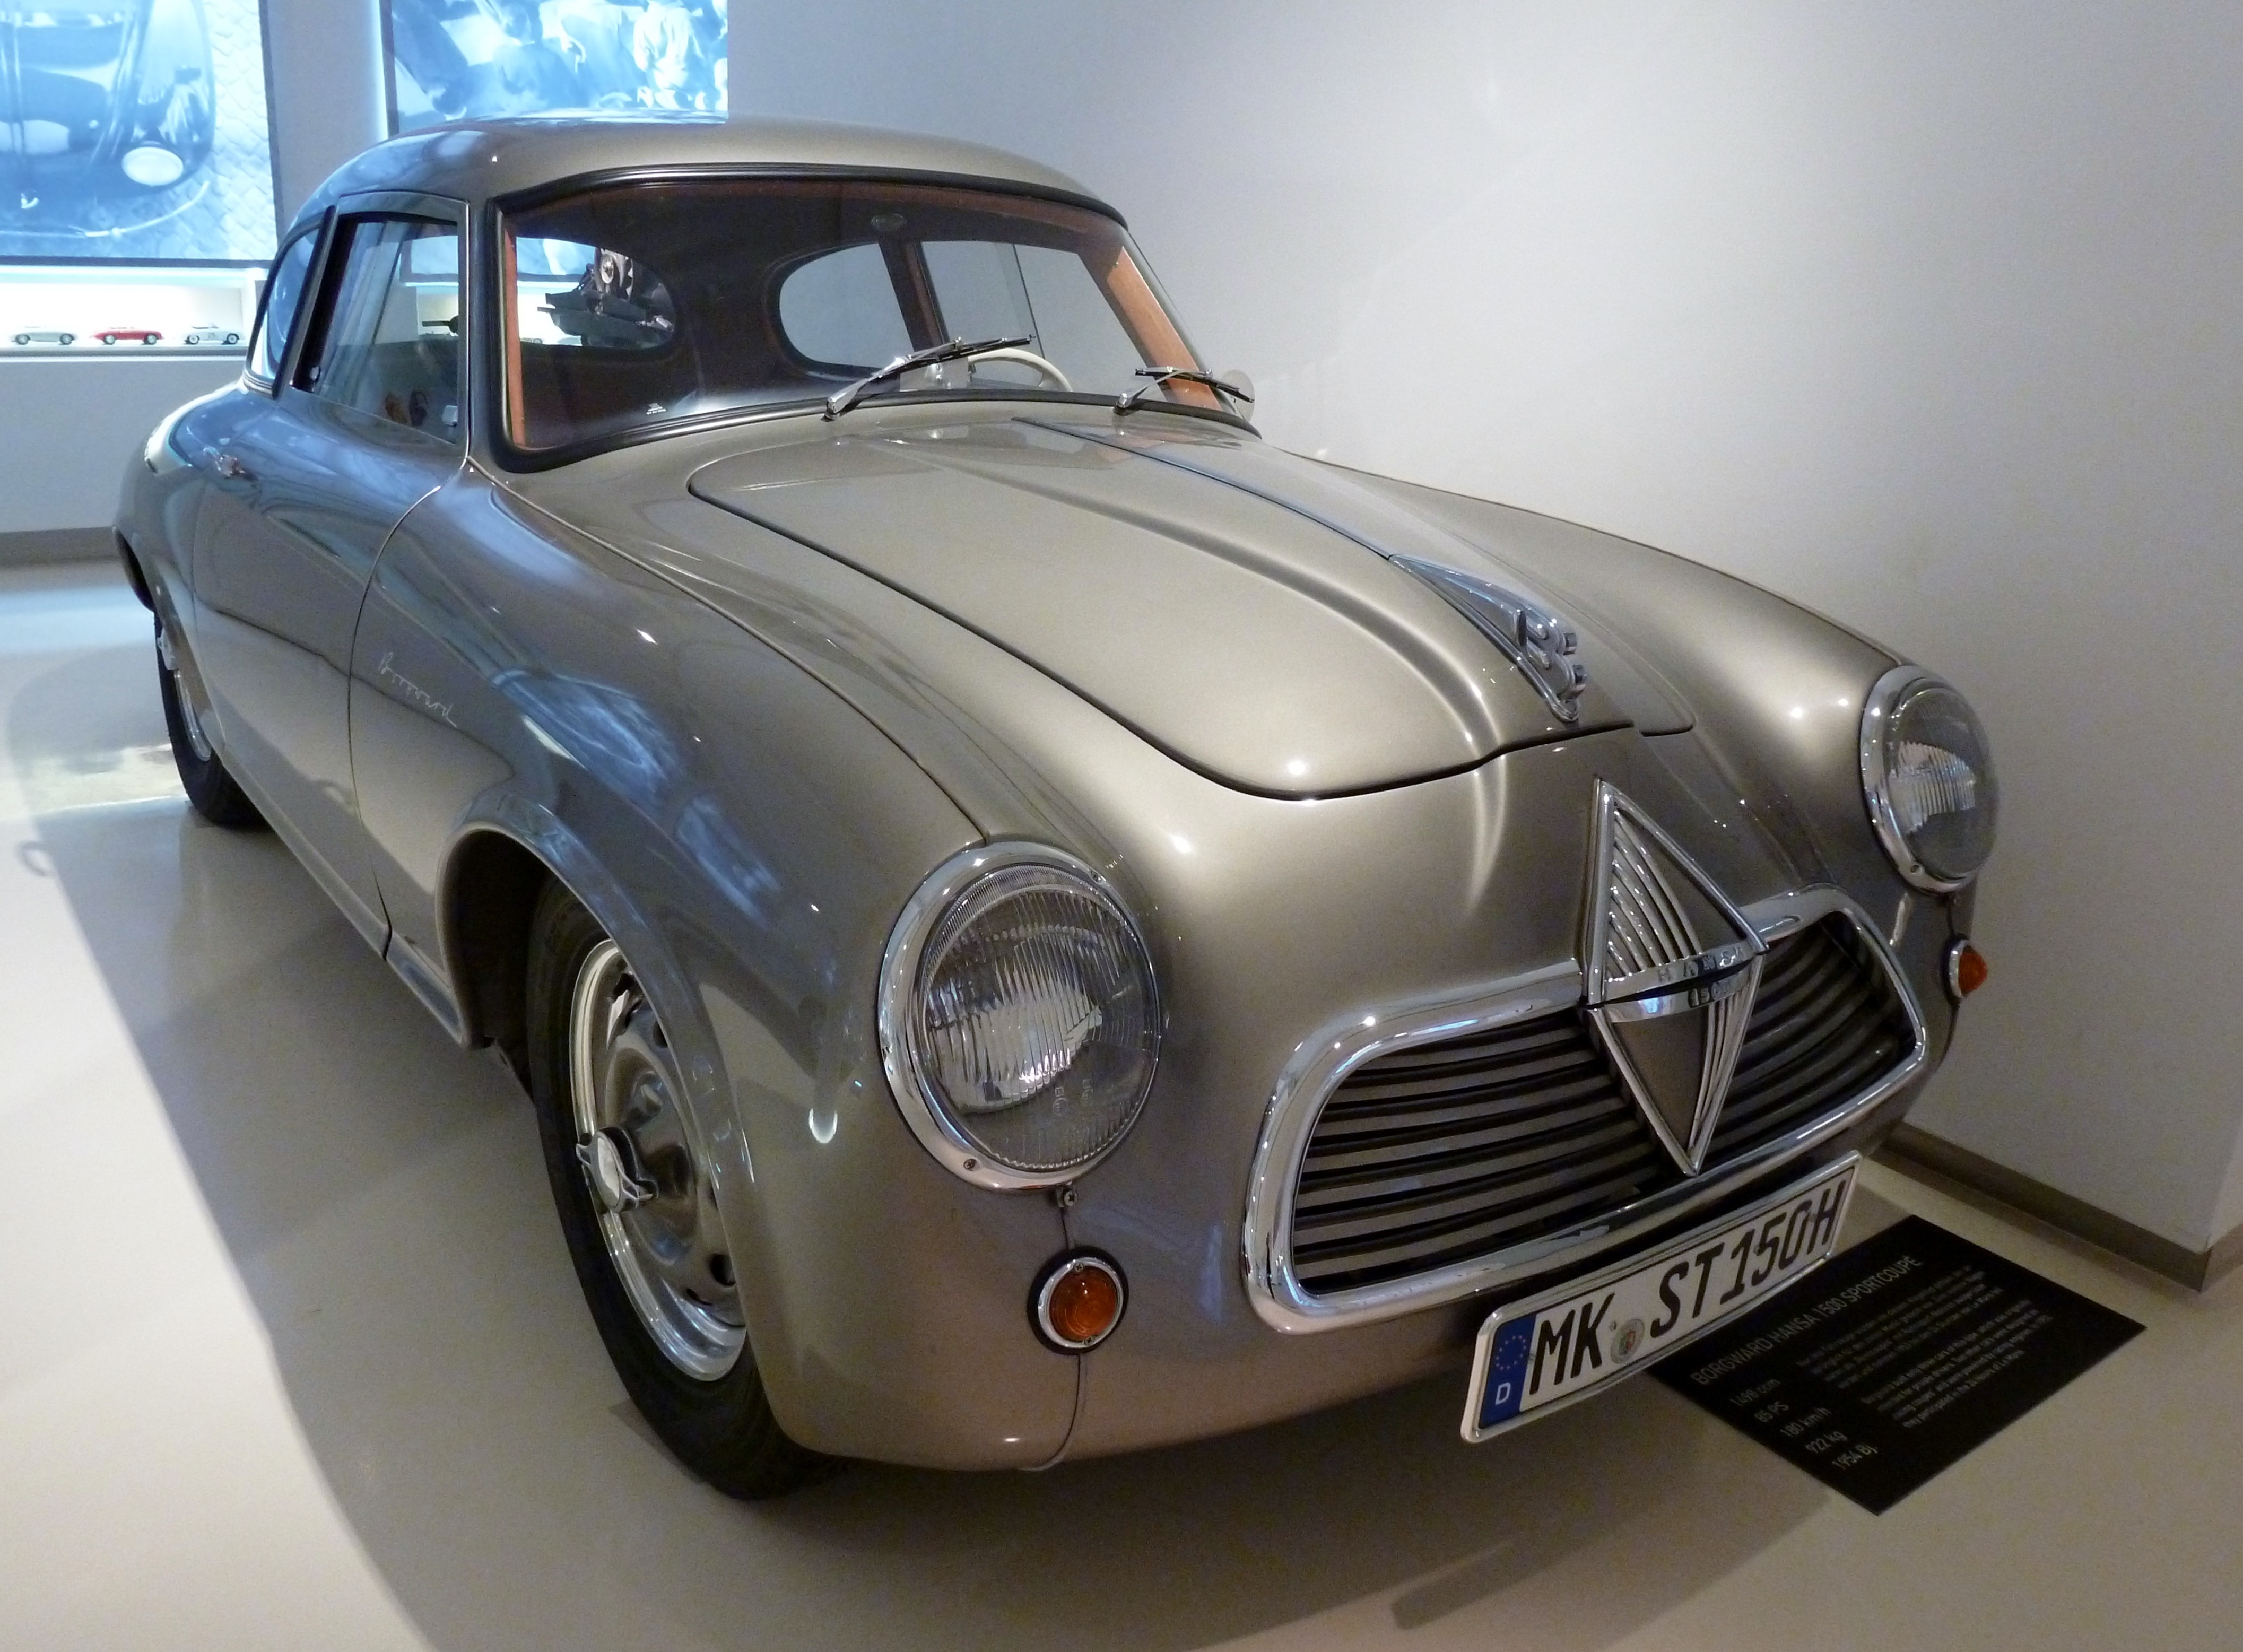
car, vehicle, auto, classic car, sports car, vintage car, race car, sedan, oldtimer, classic, borgward, antique car, land vehicle, automobile make, automotive exterior, automotive design